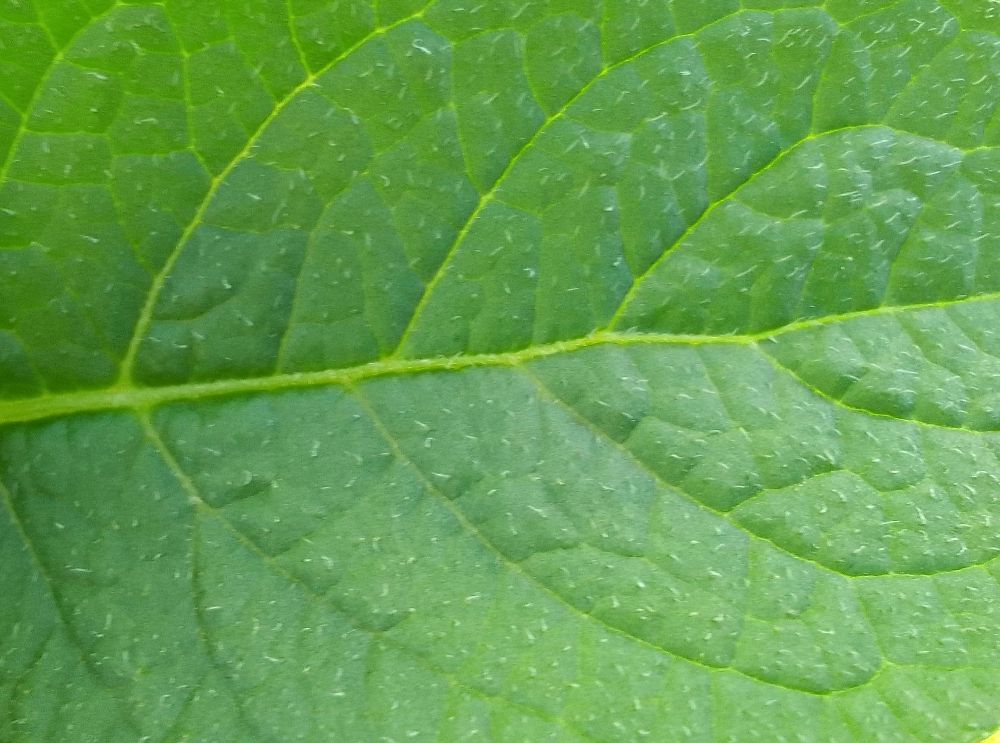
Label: Healthy